Chromosome 1 open reading frame 162

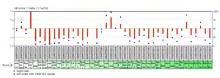
Expression of C1orf162 in normal human tissues.

One study found the protein to be one of three hypomethylated proteins in instances of gastric cancer.